George Walbridge Perkins

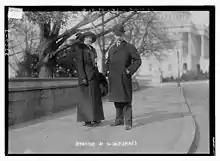
Perkins and wife circa 1913

George Walbridge Perkins I (January 31, 1862 – June 18, 1920) was an American politician and businessman. He was a leader of the Progressive Movement, especially Theodore Roosevelt's presidential candidacy for the Progressive Party in 1912.